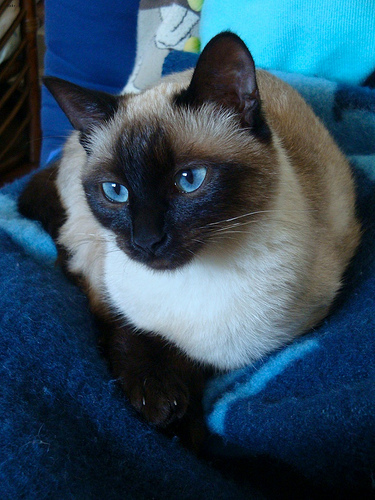
Animal: cat
Breed: siamese